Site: brandenburg
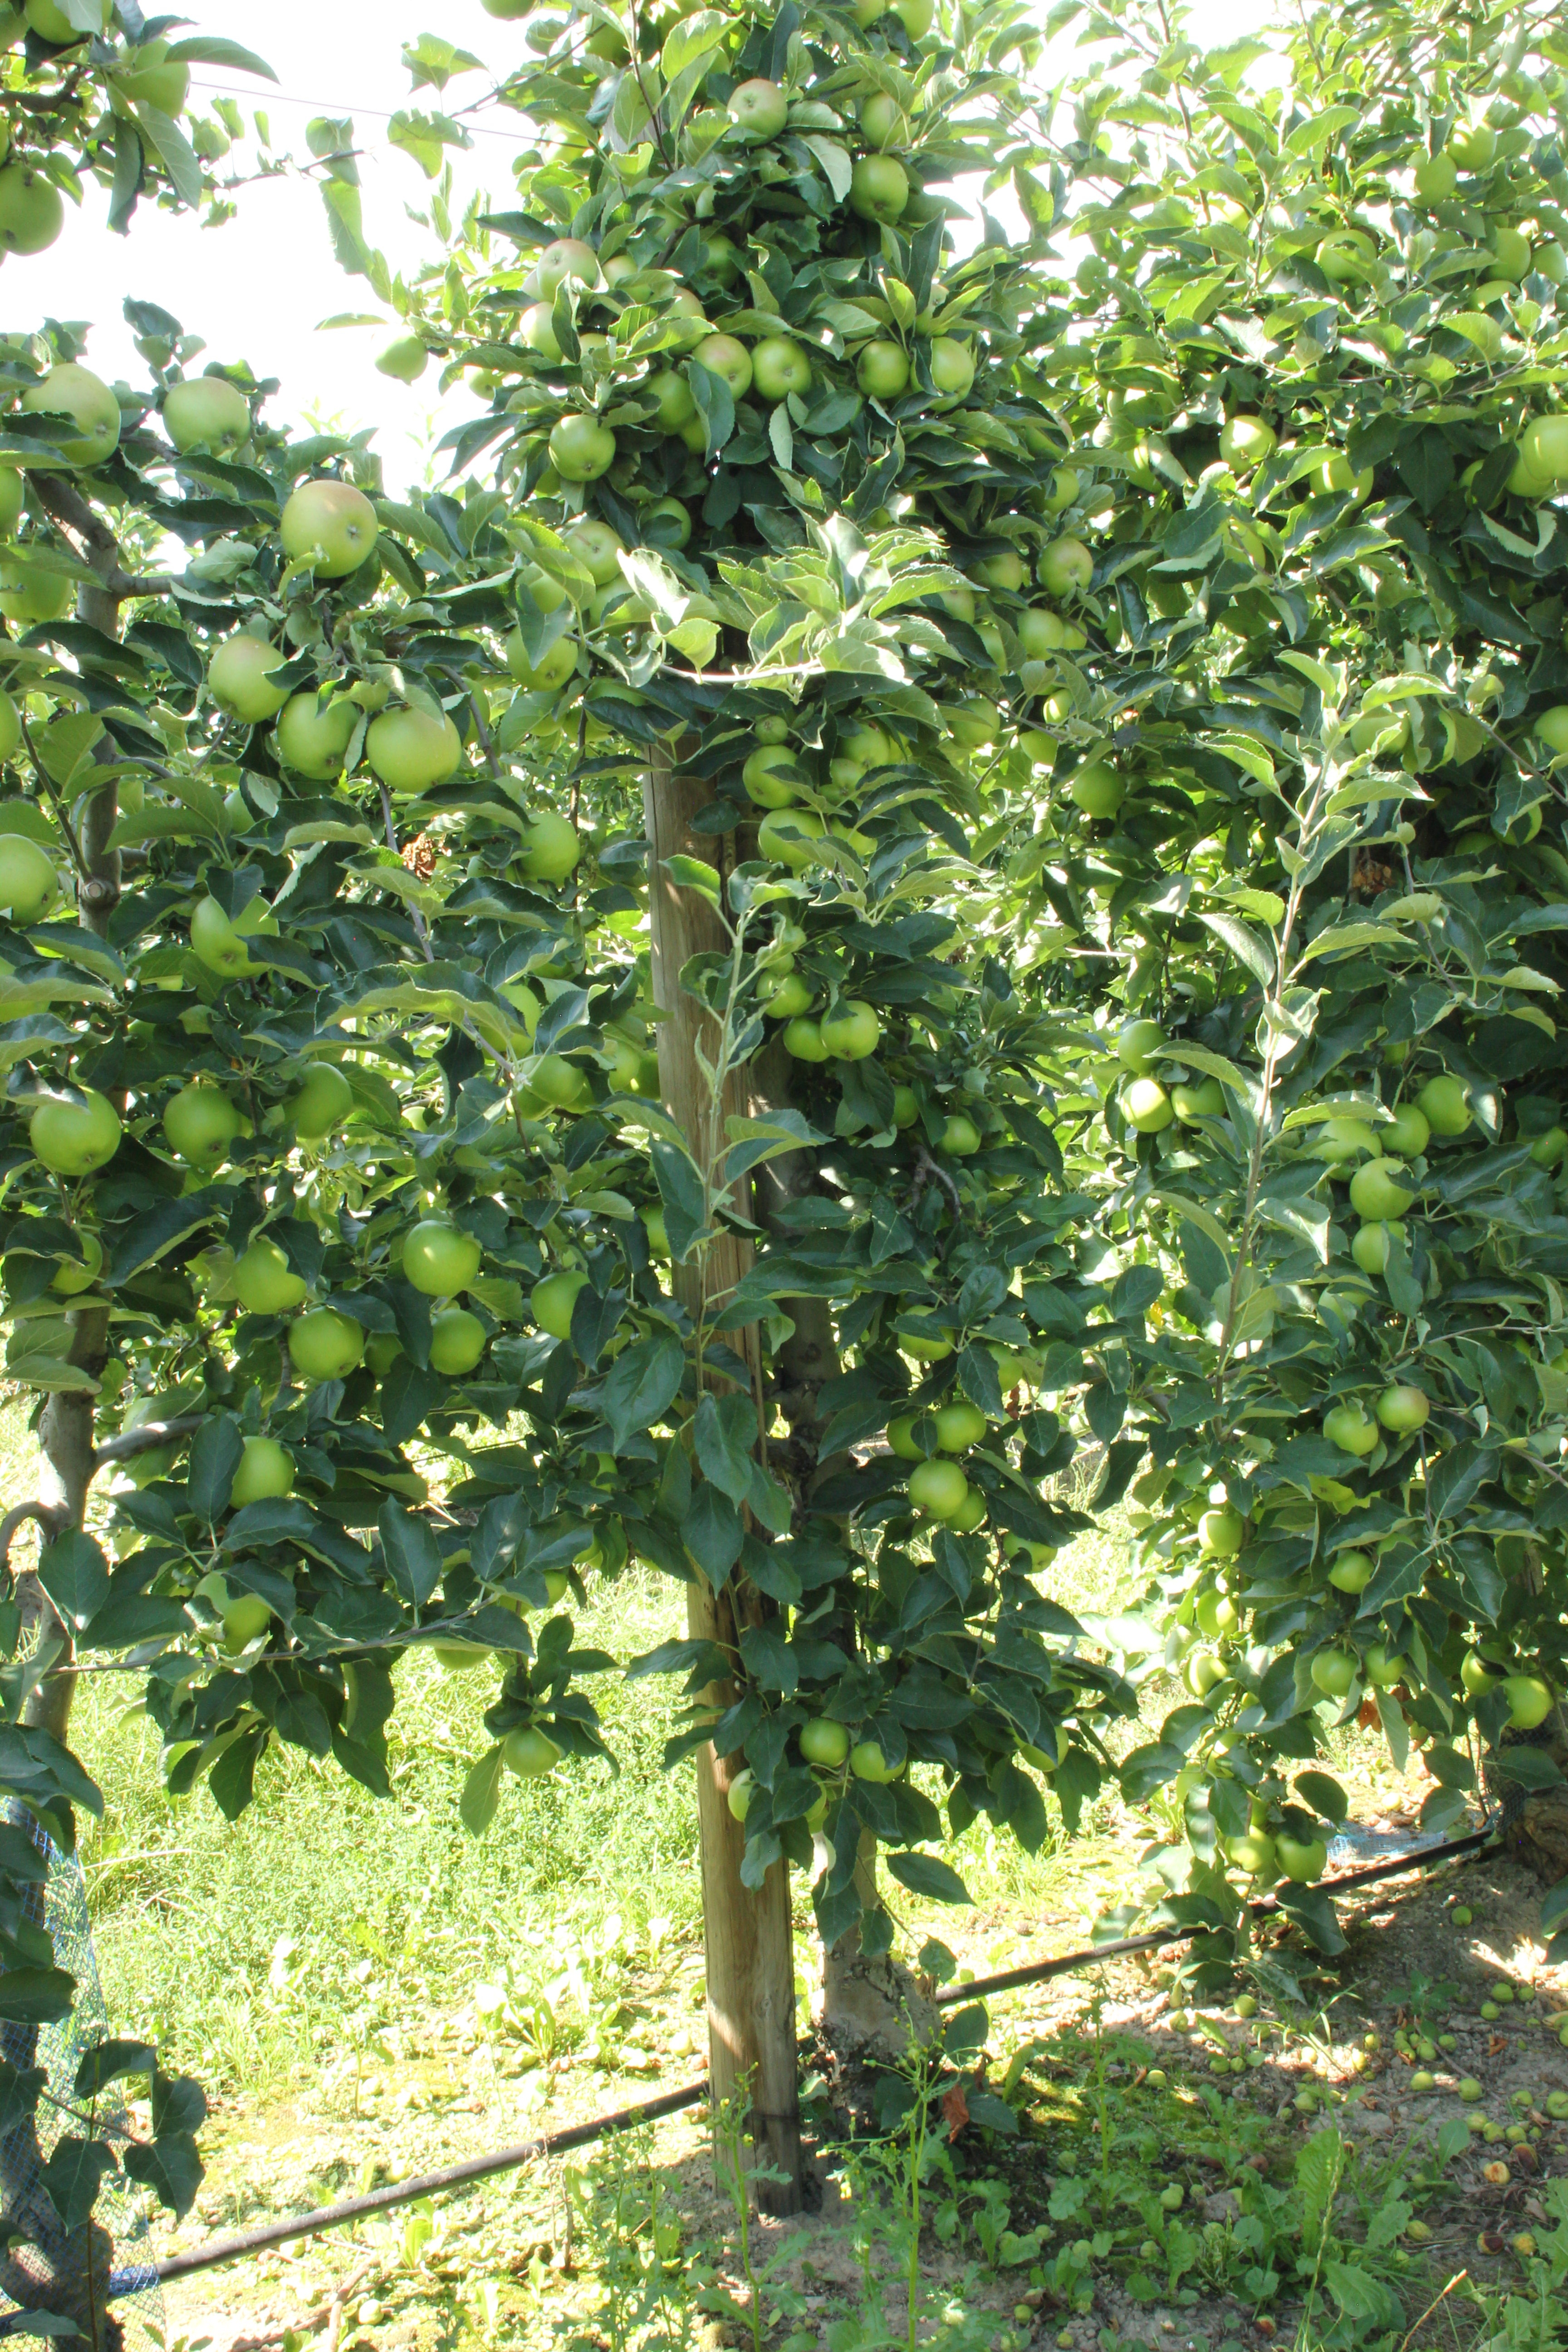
Growth stage (BBCH 77): Development of fruit